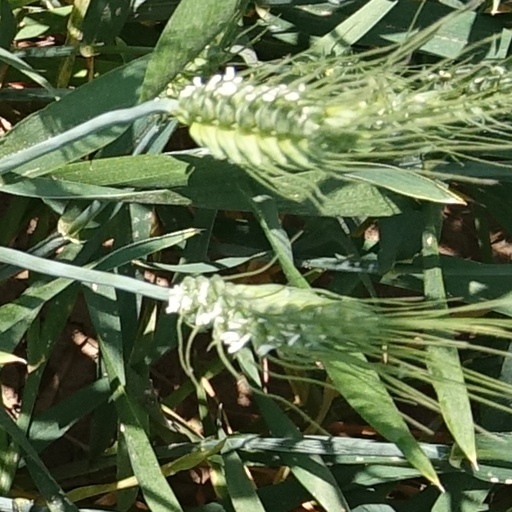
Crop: wheat